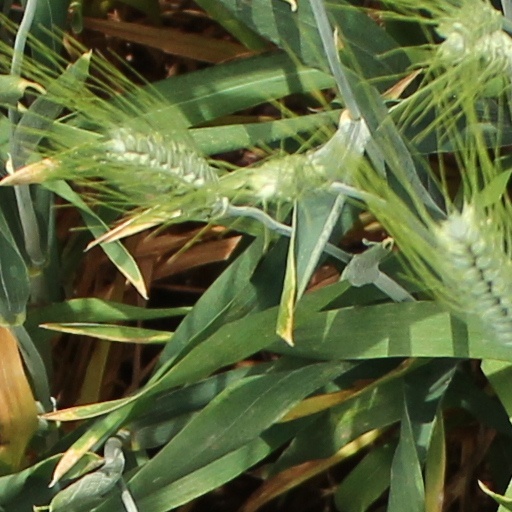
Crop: wheat